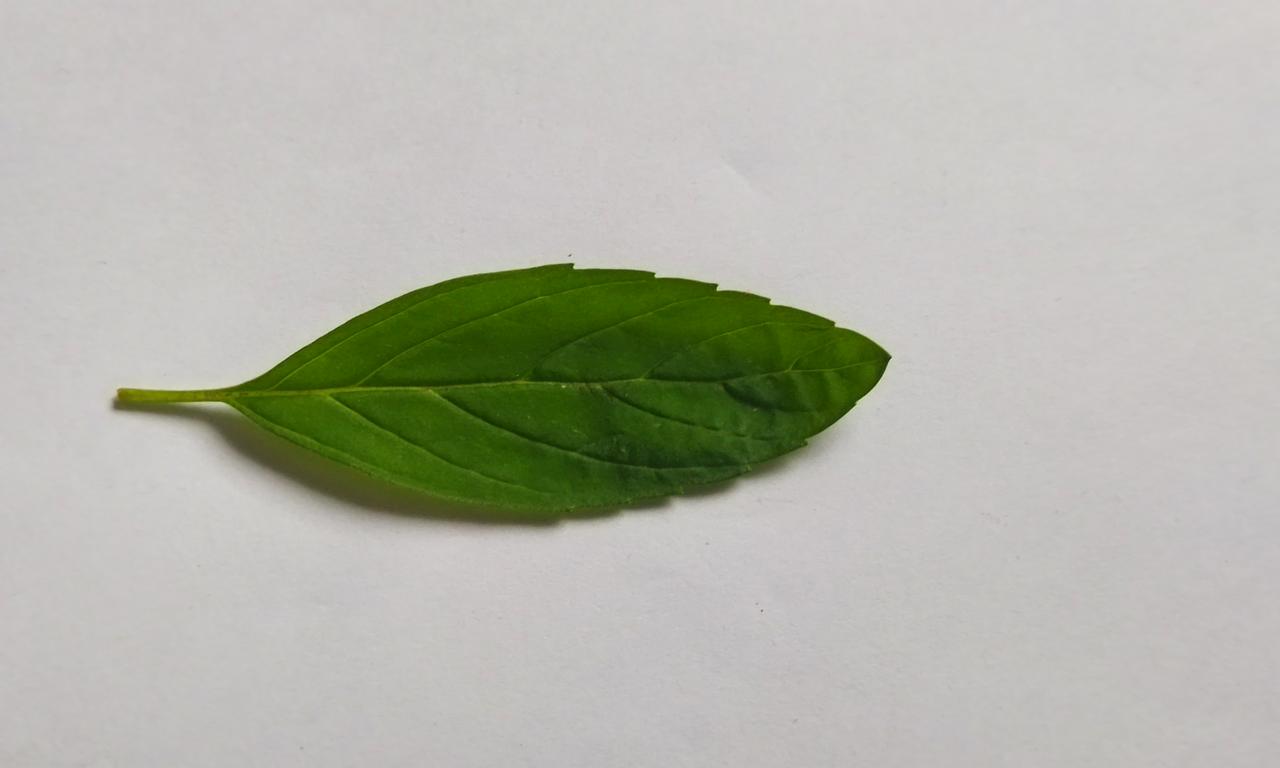
Label: Fresh